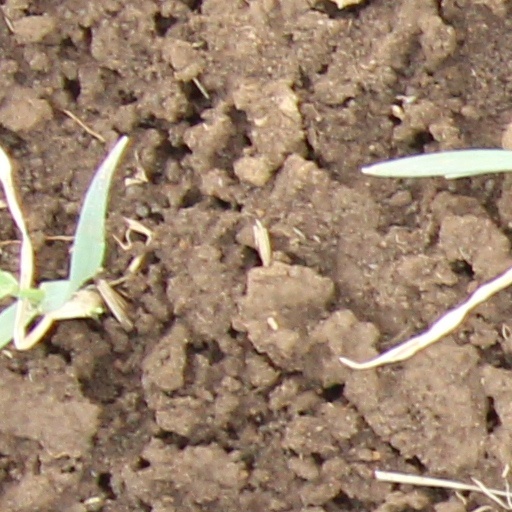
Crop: wheat